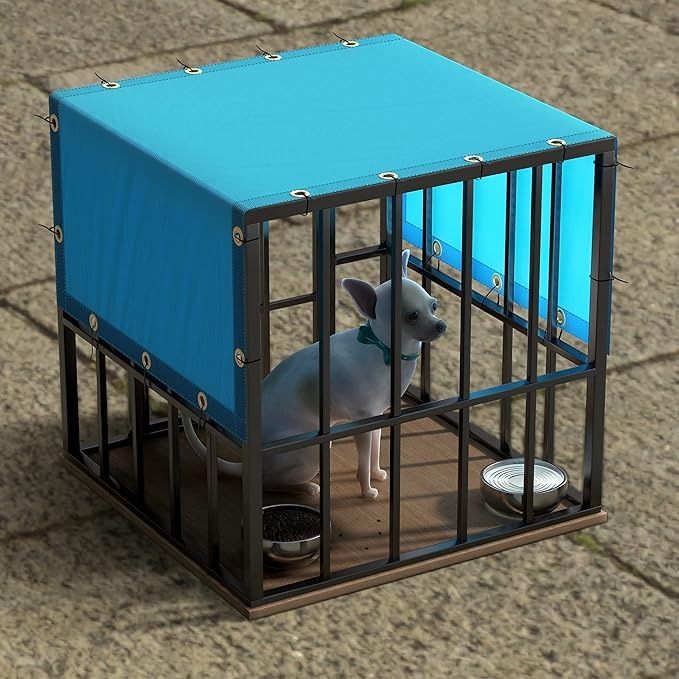
ColourTree 6' x 16' Blue Custom Size Waterproof Shade Cloth with Grommets - 90% Sunblock, Durable Mesh Fabric Tarp for Dog Kennel Cover, Fence Privacy Screen, Greenhouse, Coop & Pet Playpen
About This __UAL PROTECTION: Shade and waterproof features combine to protect pets from sun and rain. Provides both shade and waterproof protection to keep pets comfortable and dry in any weather, eliminating the need to purchase separate shade and waterproof covers. __URABLE: Constructed of 220 GSM 100% PURE virgin non-recycled polyethylene fabric to withstand harsh conditions, ensuring longevity and durability. Resistant to the wear and tear of outdoor use. __ORTABLE: Lightweight and easy to transport, it can be easily moved from one location to another, making it ideal for travel or outdoor events. Lightweight and compact design makes it easy to pack and store when not in use. __ASY TO INSTALL: Designed for quick and easy installation. Easily installs on most standard-sized pet cages. Requires minimal effort to install and remove. __USTOMIZATION: Special sizes? No worry we do make custom sizes, made in the US.
Brand: ColourTree
Category: Animals & Pet Supplies > Pet Supplies > Dog Supplies > Dog Kennels & Runs > Outdoor Dog Kennels